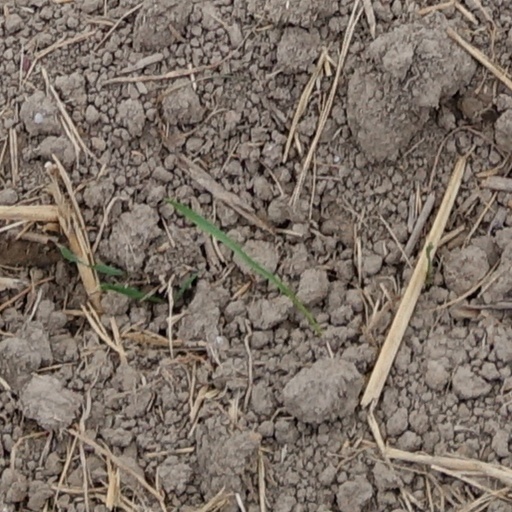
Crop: wheat